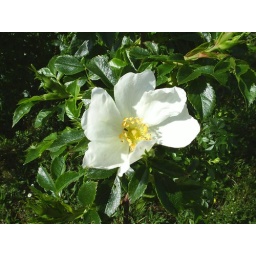
This little wild rose the dog rose is a white one and looked nice in the sun